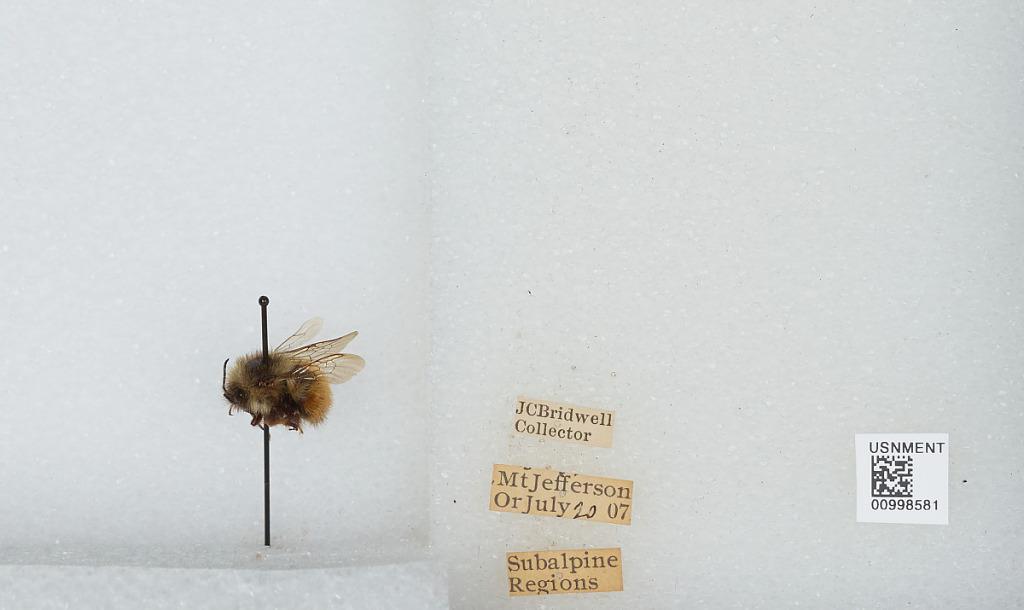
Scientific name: Bombus (Pyrobombus) melanopygus Nylander
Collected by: J. Bridwell
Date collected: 1907-7-20
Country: United States
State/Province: Oregon
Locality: Mount Jefferson
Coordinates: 44.6742, -121.799